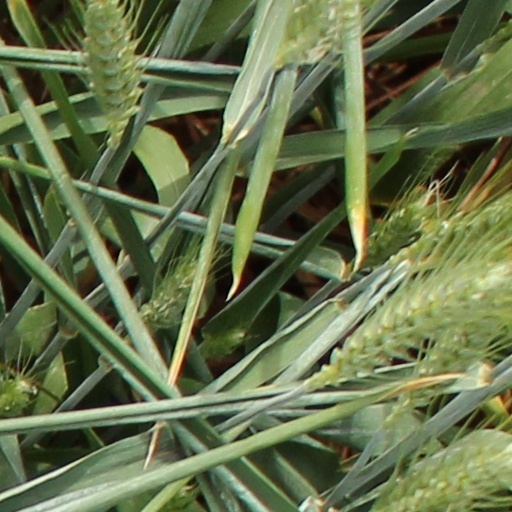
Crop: wheat